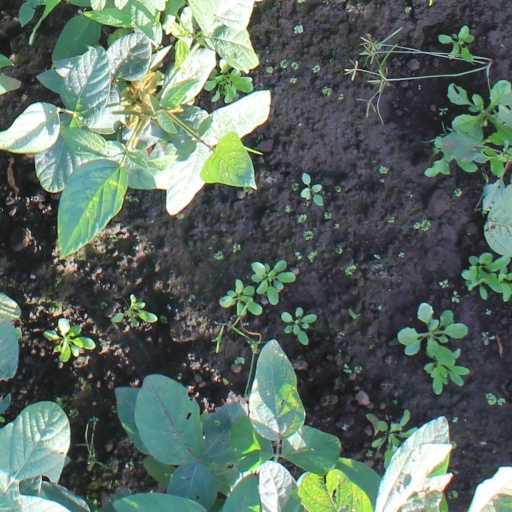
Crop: soybean